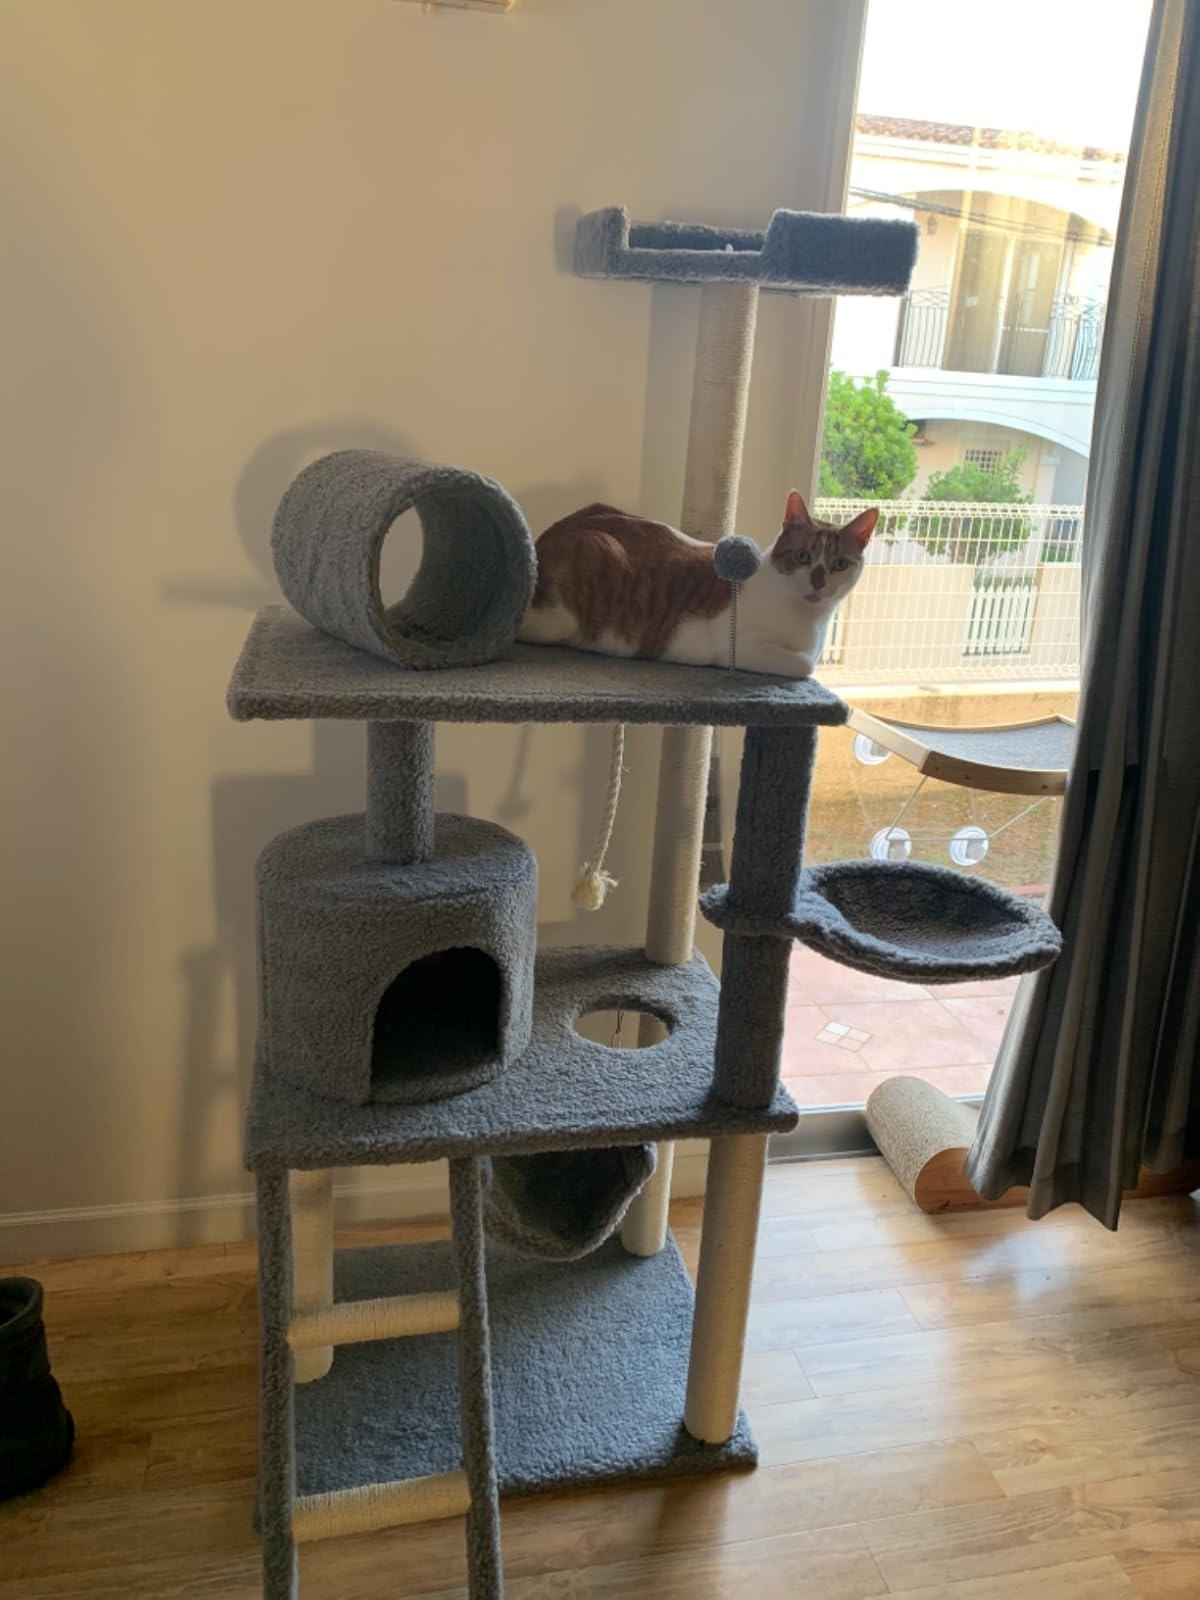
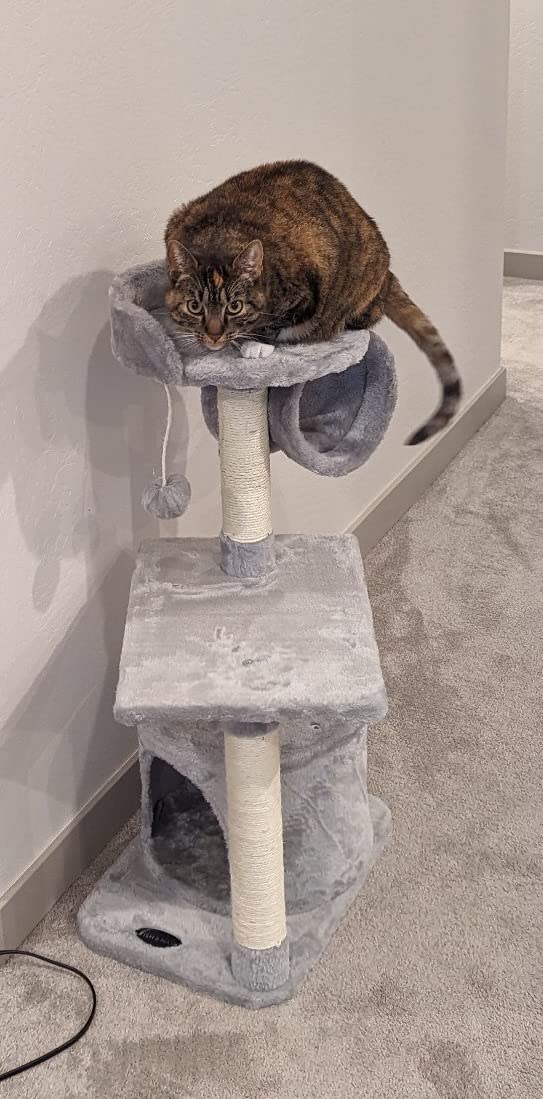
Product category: items_cat tree
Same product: no